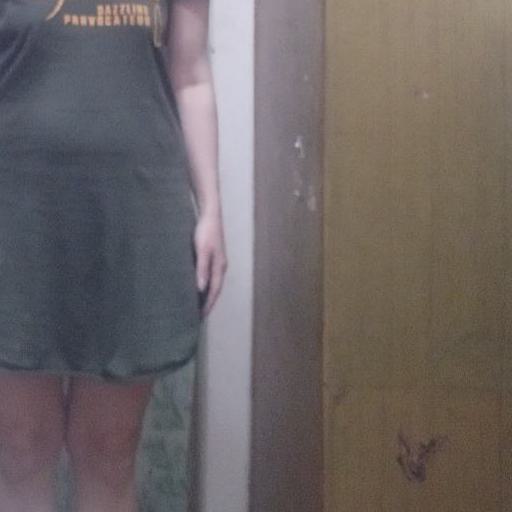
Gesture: no_gesture